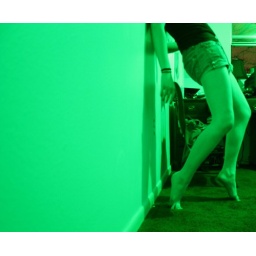
the clock is laughing in my face